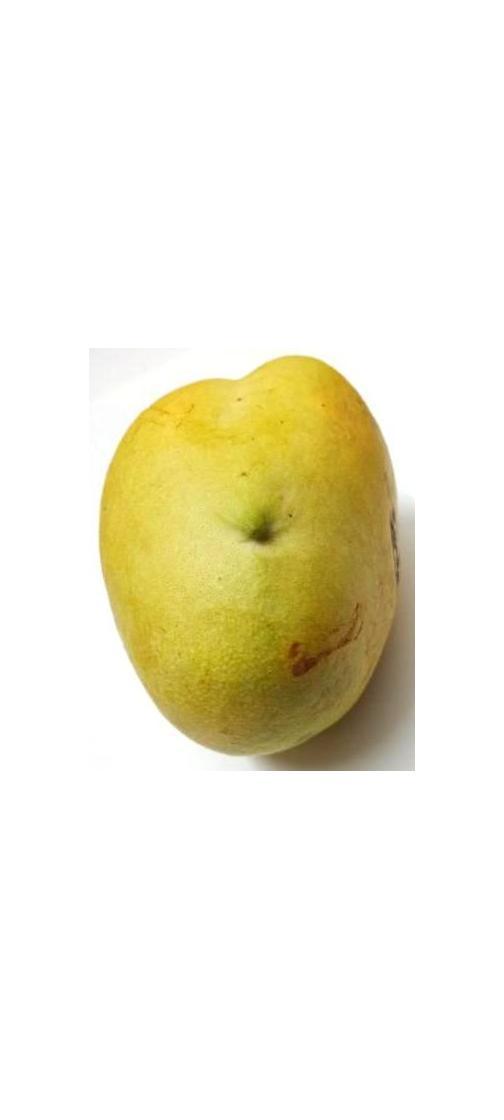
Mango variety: Bari-11